Jem season 3

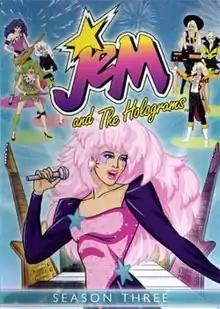
Season 3 DVD cover

The third and final season of "Jem" aired between February 2, 1988, and May 2, 1988, as first-run syndication in the United States.